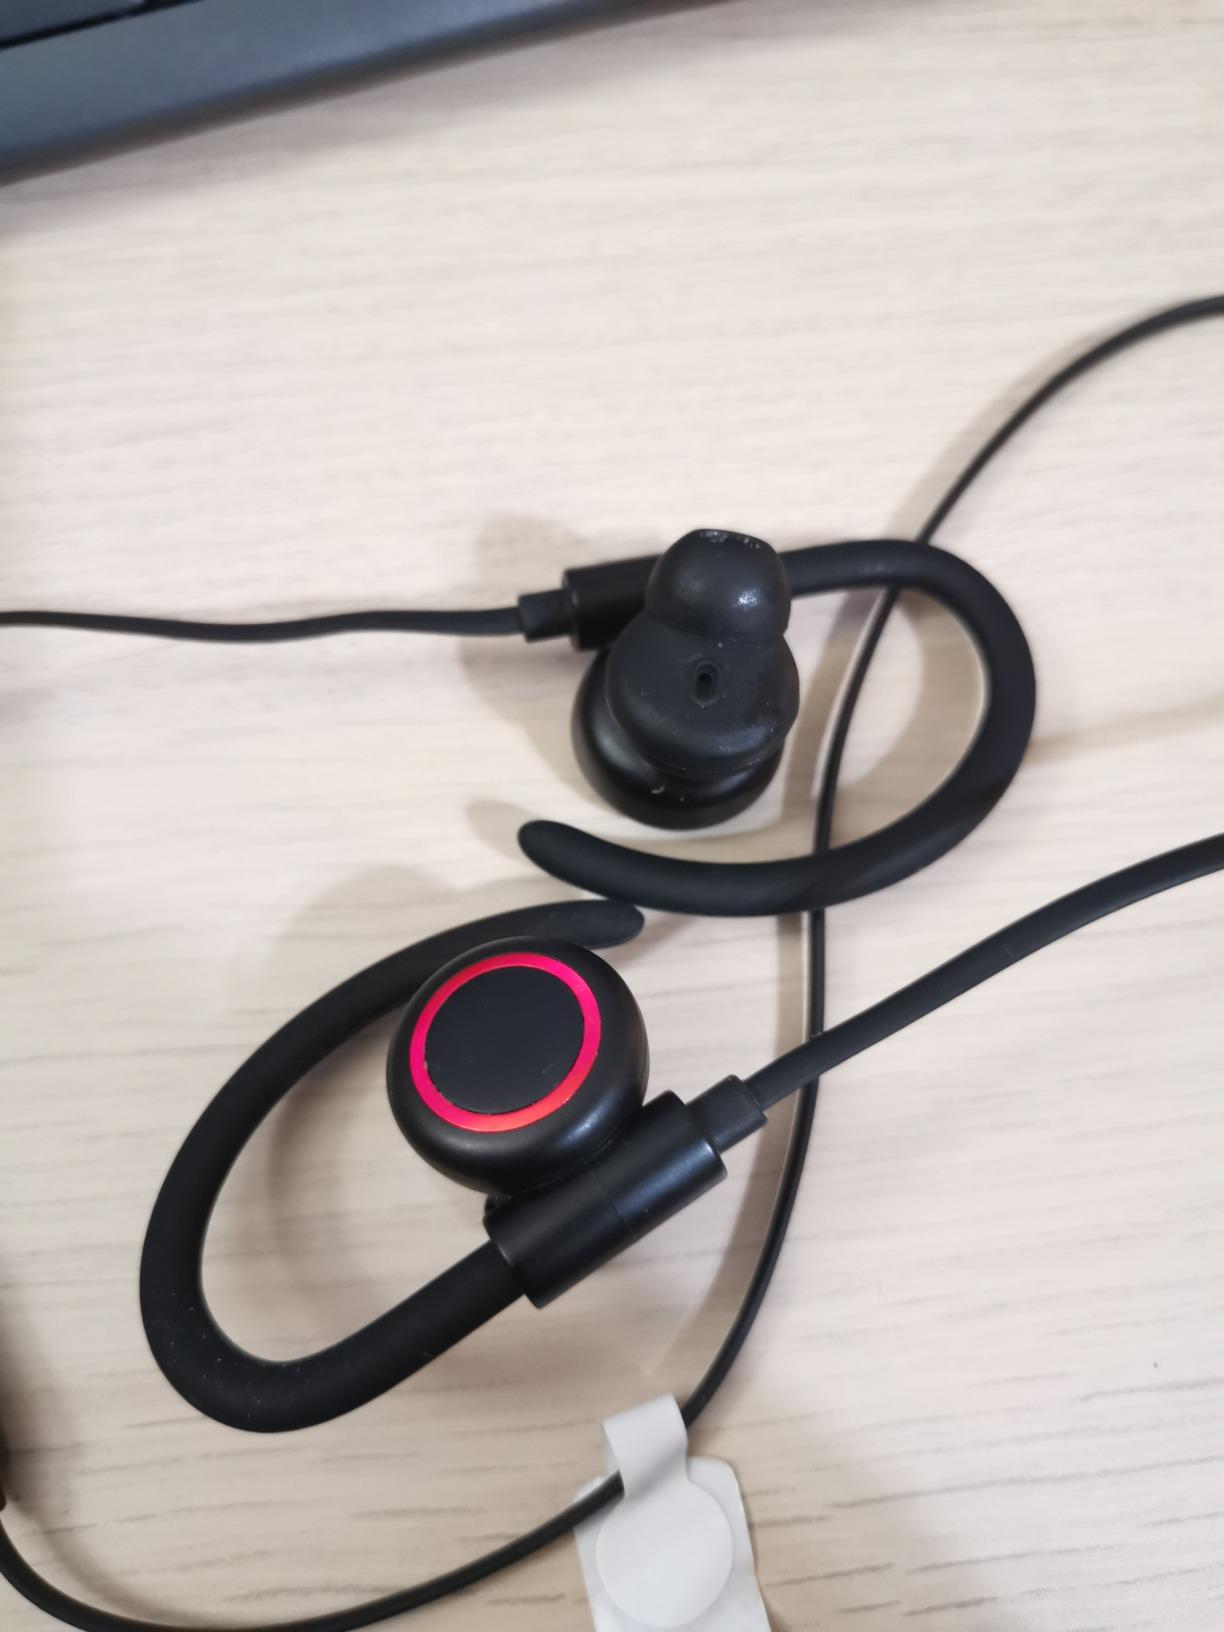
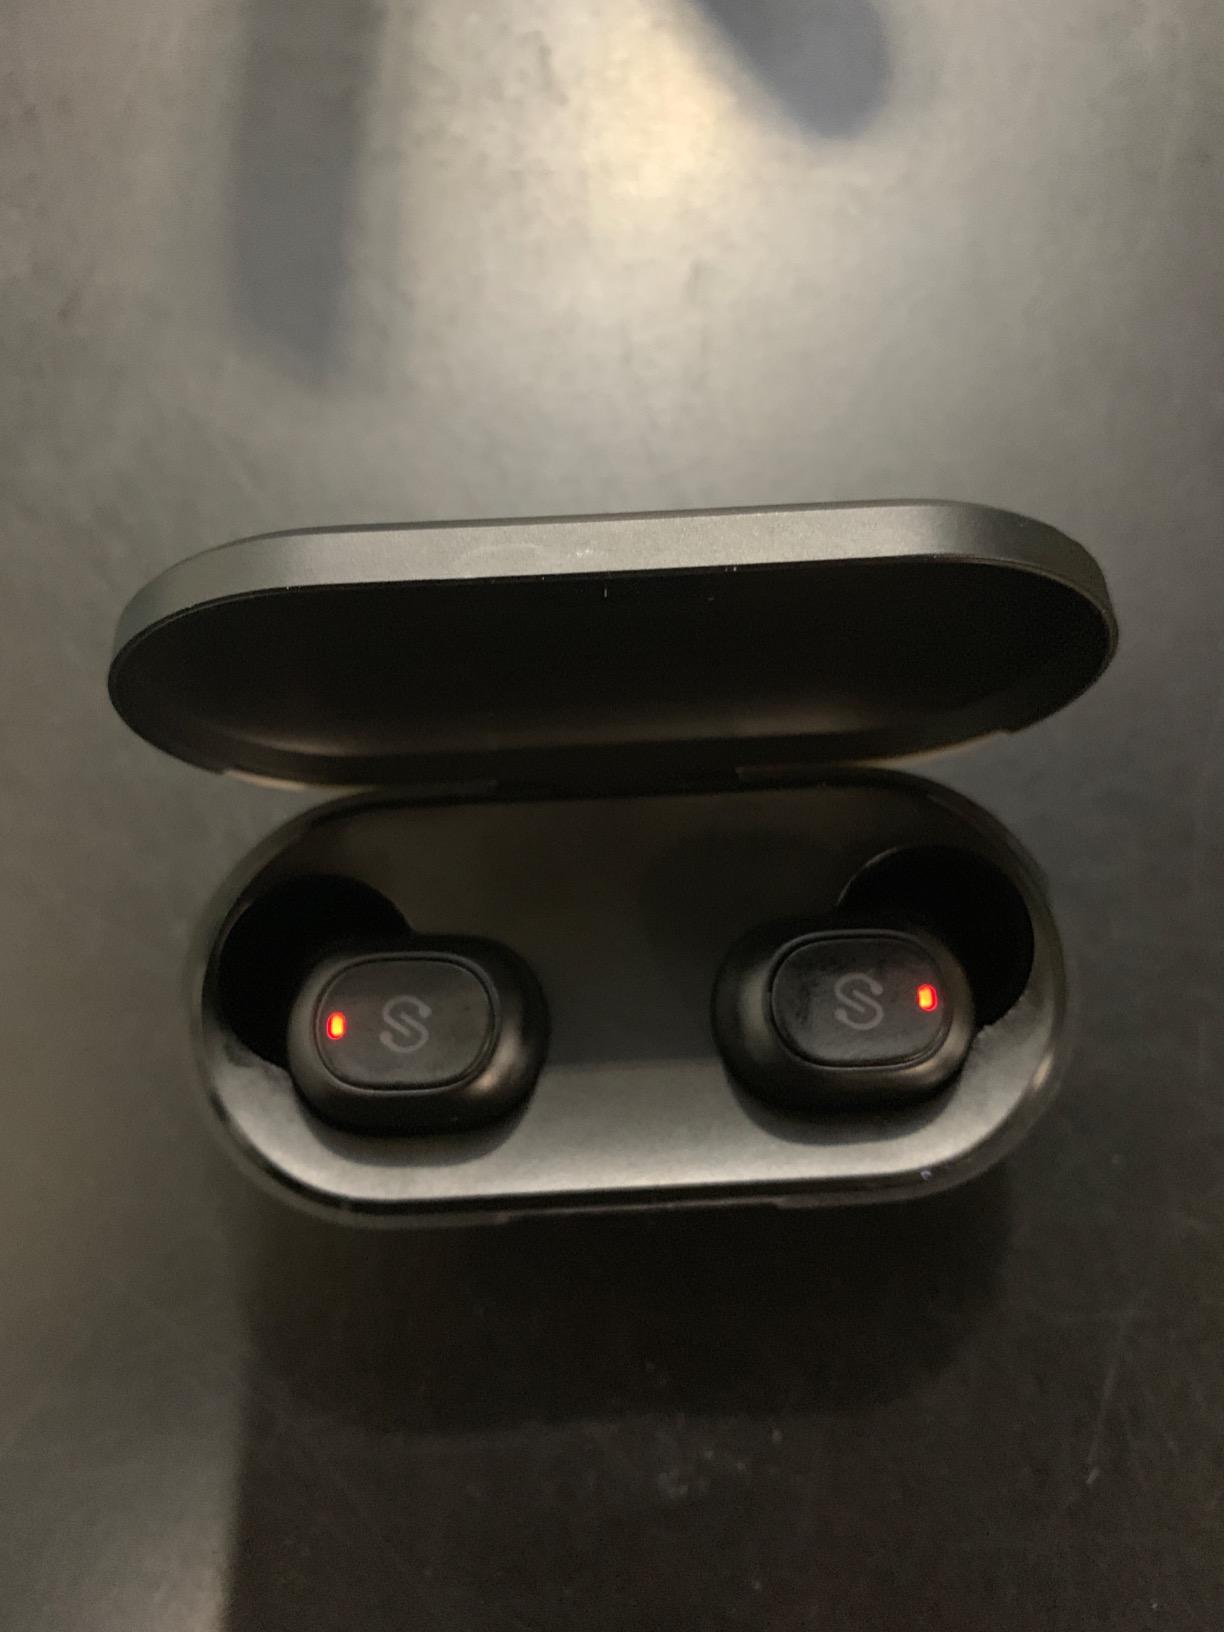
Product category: earbuds
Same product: no